Pantograph

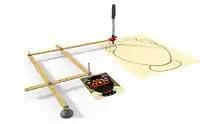
Pantograph 3d rendering

A pantograph (from their original use for copying writing) is a mechanical linkage connected in a manner based on parallelograms so that the movement of one pen, in tracing an image, produces identical movements in a second pen. If a line drawing is traced by the first point, an identical, enlarged, or miniaturized copy will be drawn by a pen fixed to the other. Using the same principle, different kinds of pantographs are used for other forms of duplication in areas such as sculpting, minting, engraving, and milling.